Salem City Municipal Corporation

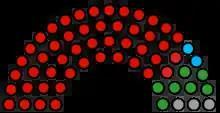
2022 Salem Municipal Corporation Election

From among themselves, the councillors elect the mayor and a deputy mayor who preside over about ten standing committees. The council normally meets once a month. The executive wing is headed by the Commissioner. In addition, there are deputy commissioners, various heads of departments and four zonal officers.